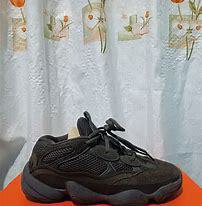
Brand: Adidas
Model: Yeezy 500